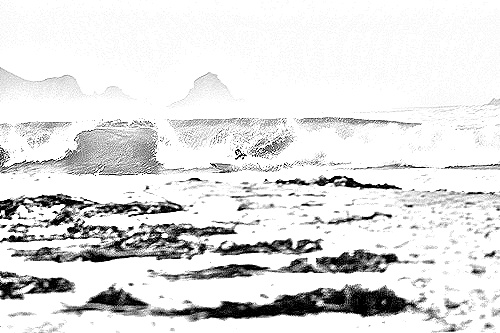
Portrait style: Sketch Portrait